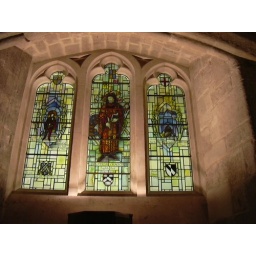
This stained glass window in the crypt of the Guildhall in London commorates the life of geoffrey Chaucer. Taken during Open House London 2006